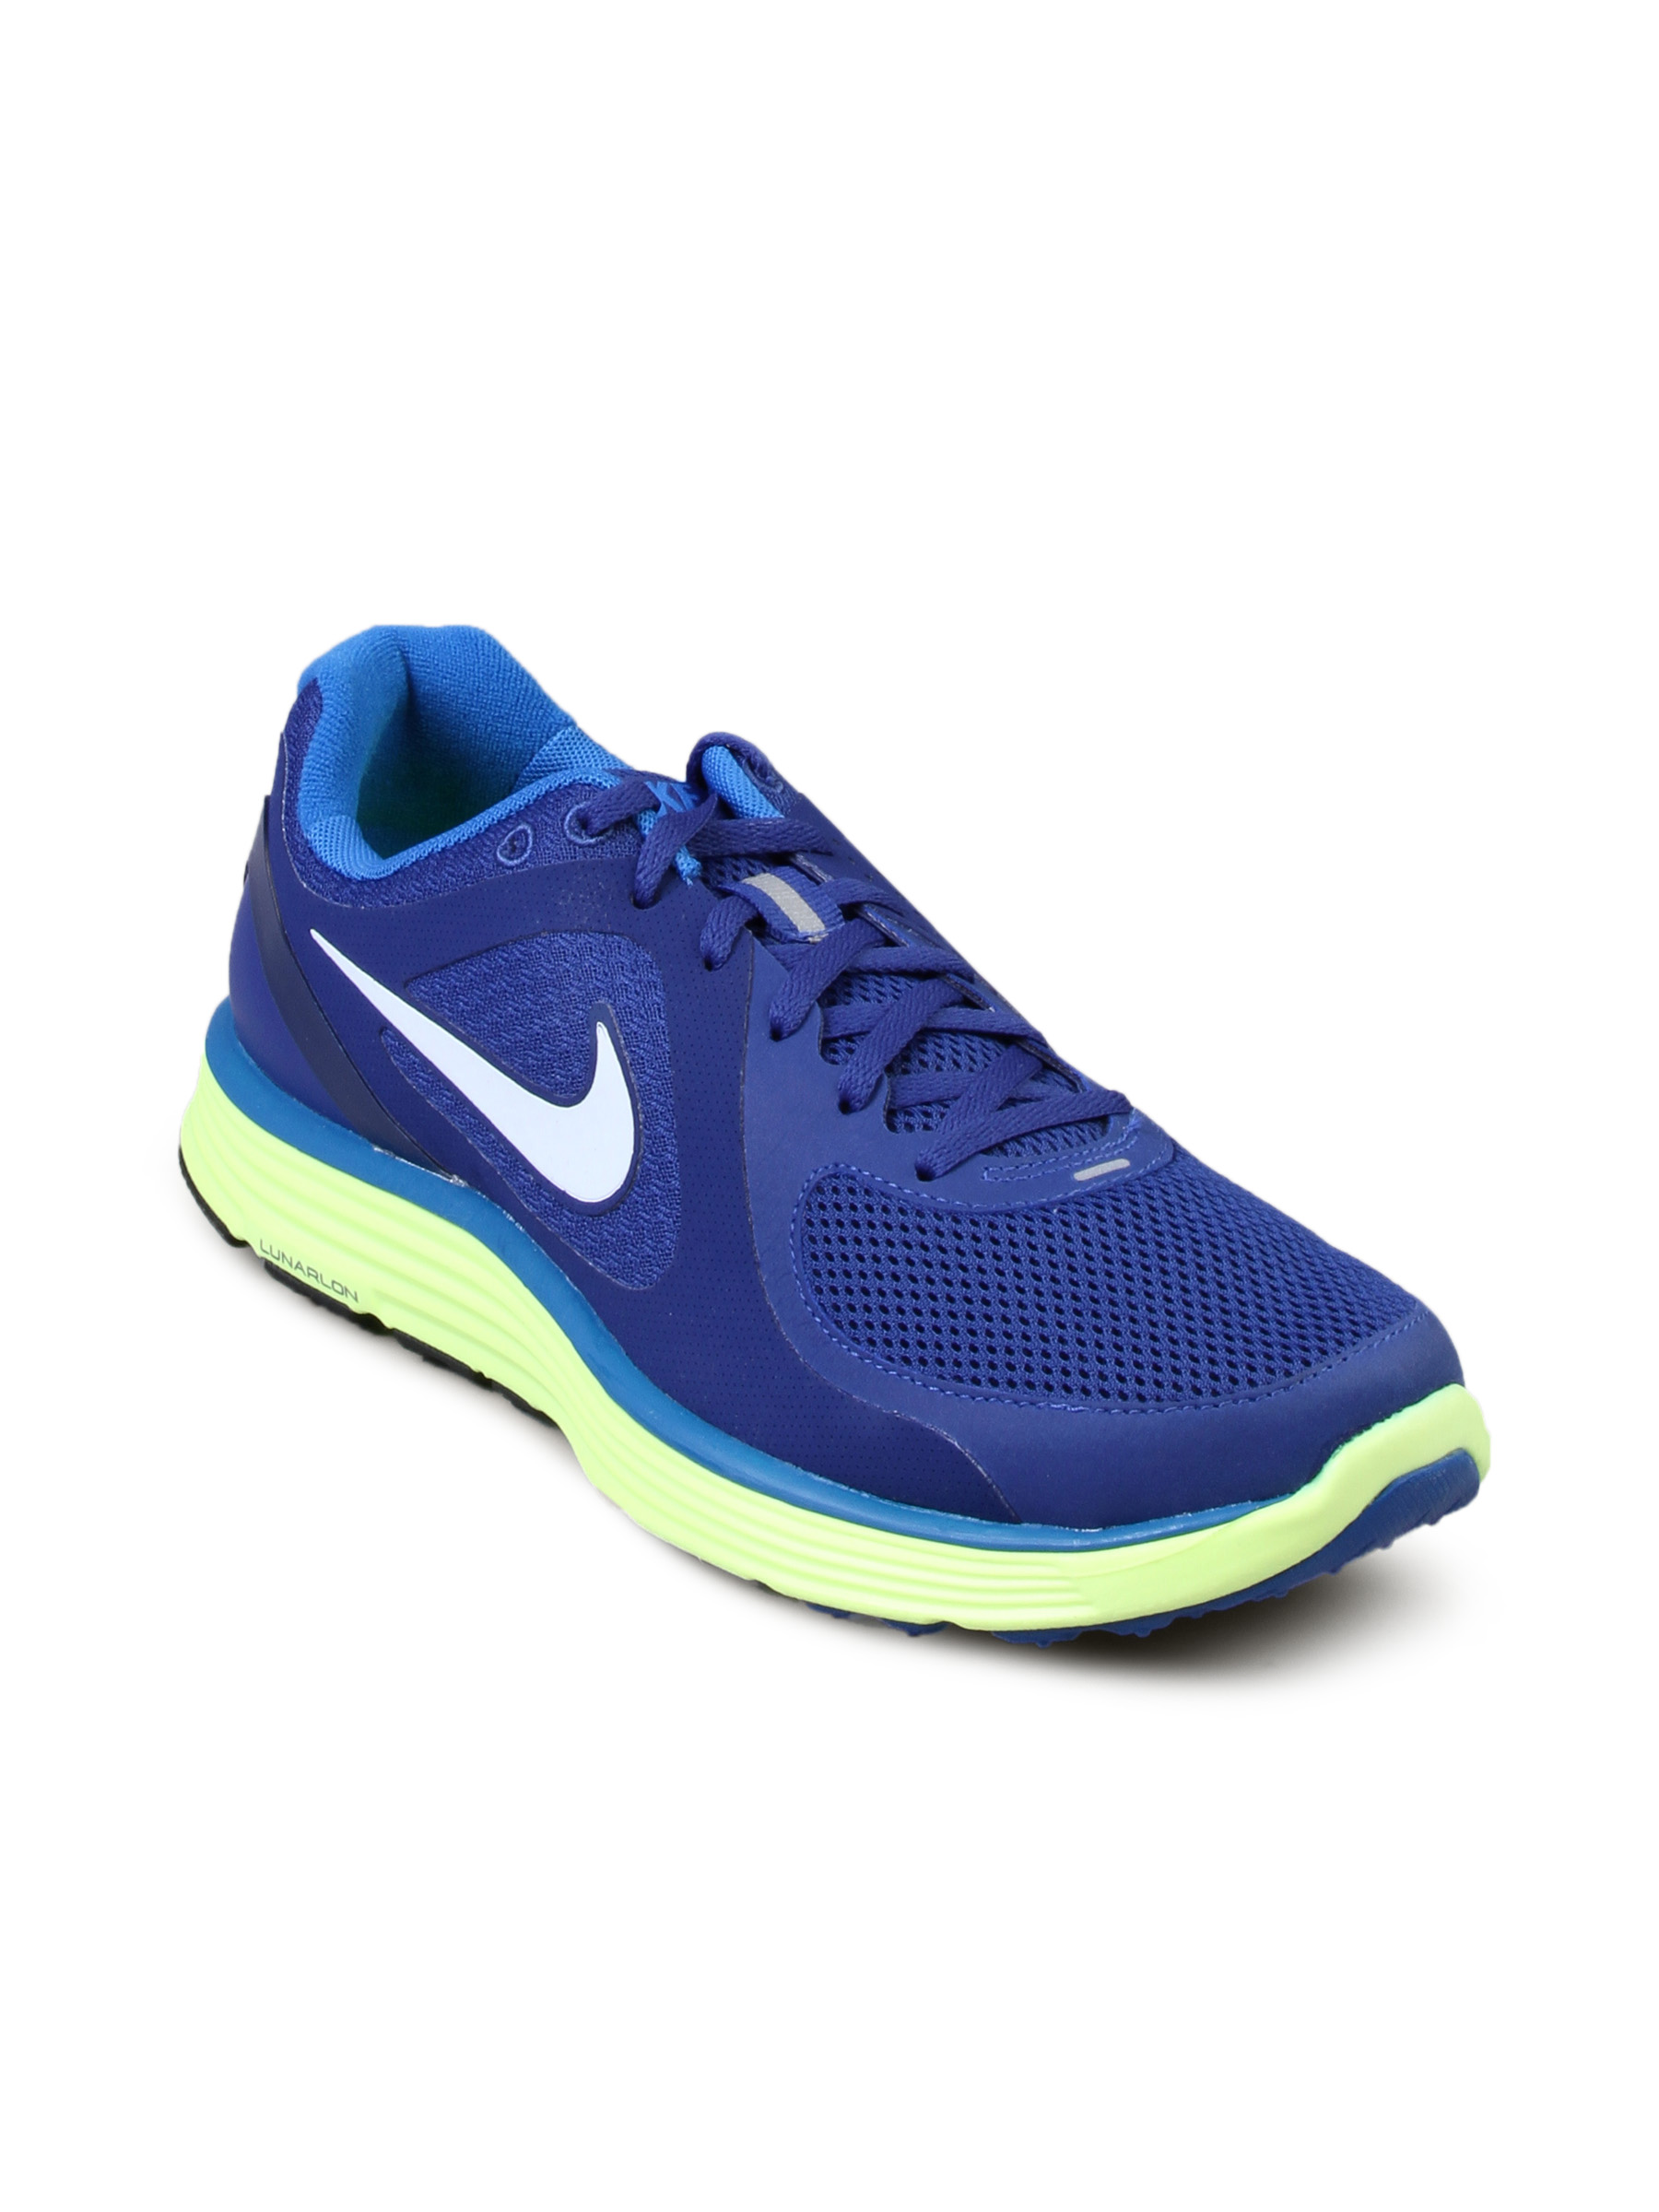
Nike Men's Lunarswift Blue Shoe
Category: Footwear / Shoes / Sports Shoes
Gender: Men
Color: Blue
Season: Fall 2010
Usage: Sports